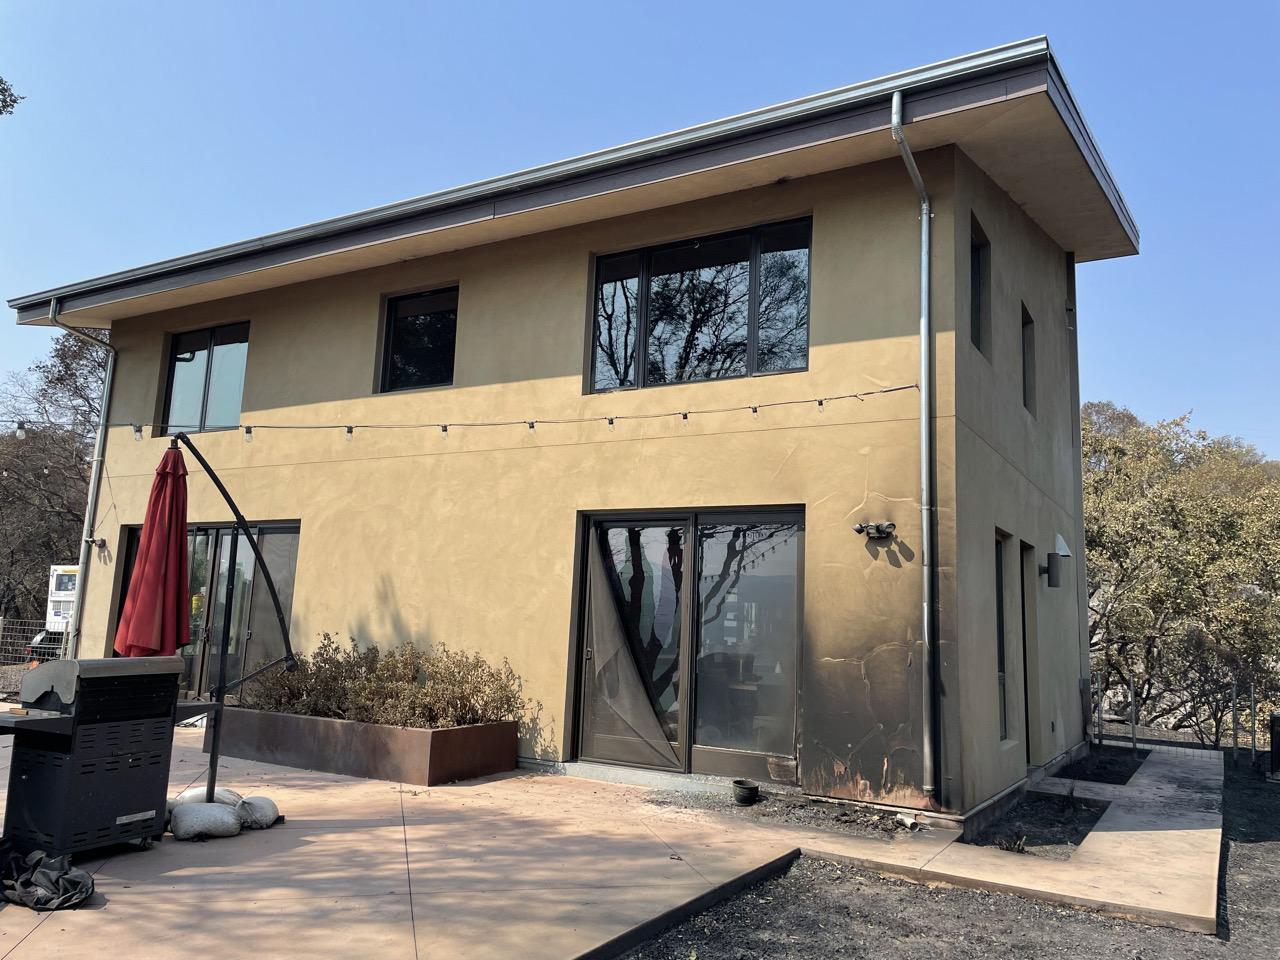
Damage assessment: affected